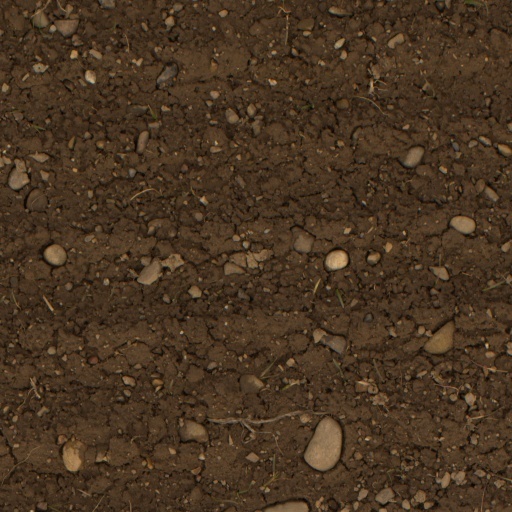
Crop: wheat